Rudi Assauer

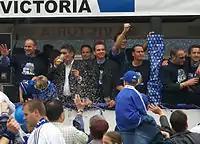
Assauer (second, left) in 2002, during Schalke's Pokal victory celebrations

Assauer was one of the best-known German football executives, also because of his distinctive image and appearance. He was very outspoken with his opinions and had the image of a "macho with heart". Due to his habit of smoking a great number of cigars, he was given the nickname "Stumpen-Rudi" or "Cheroot Rudi". He was described by Michael Meier, former chairman of Borussia Dortmund, as a "Kashmir Hooligan".